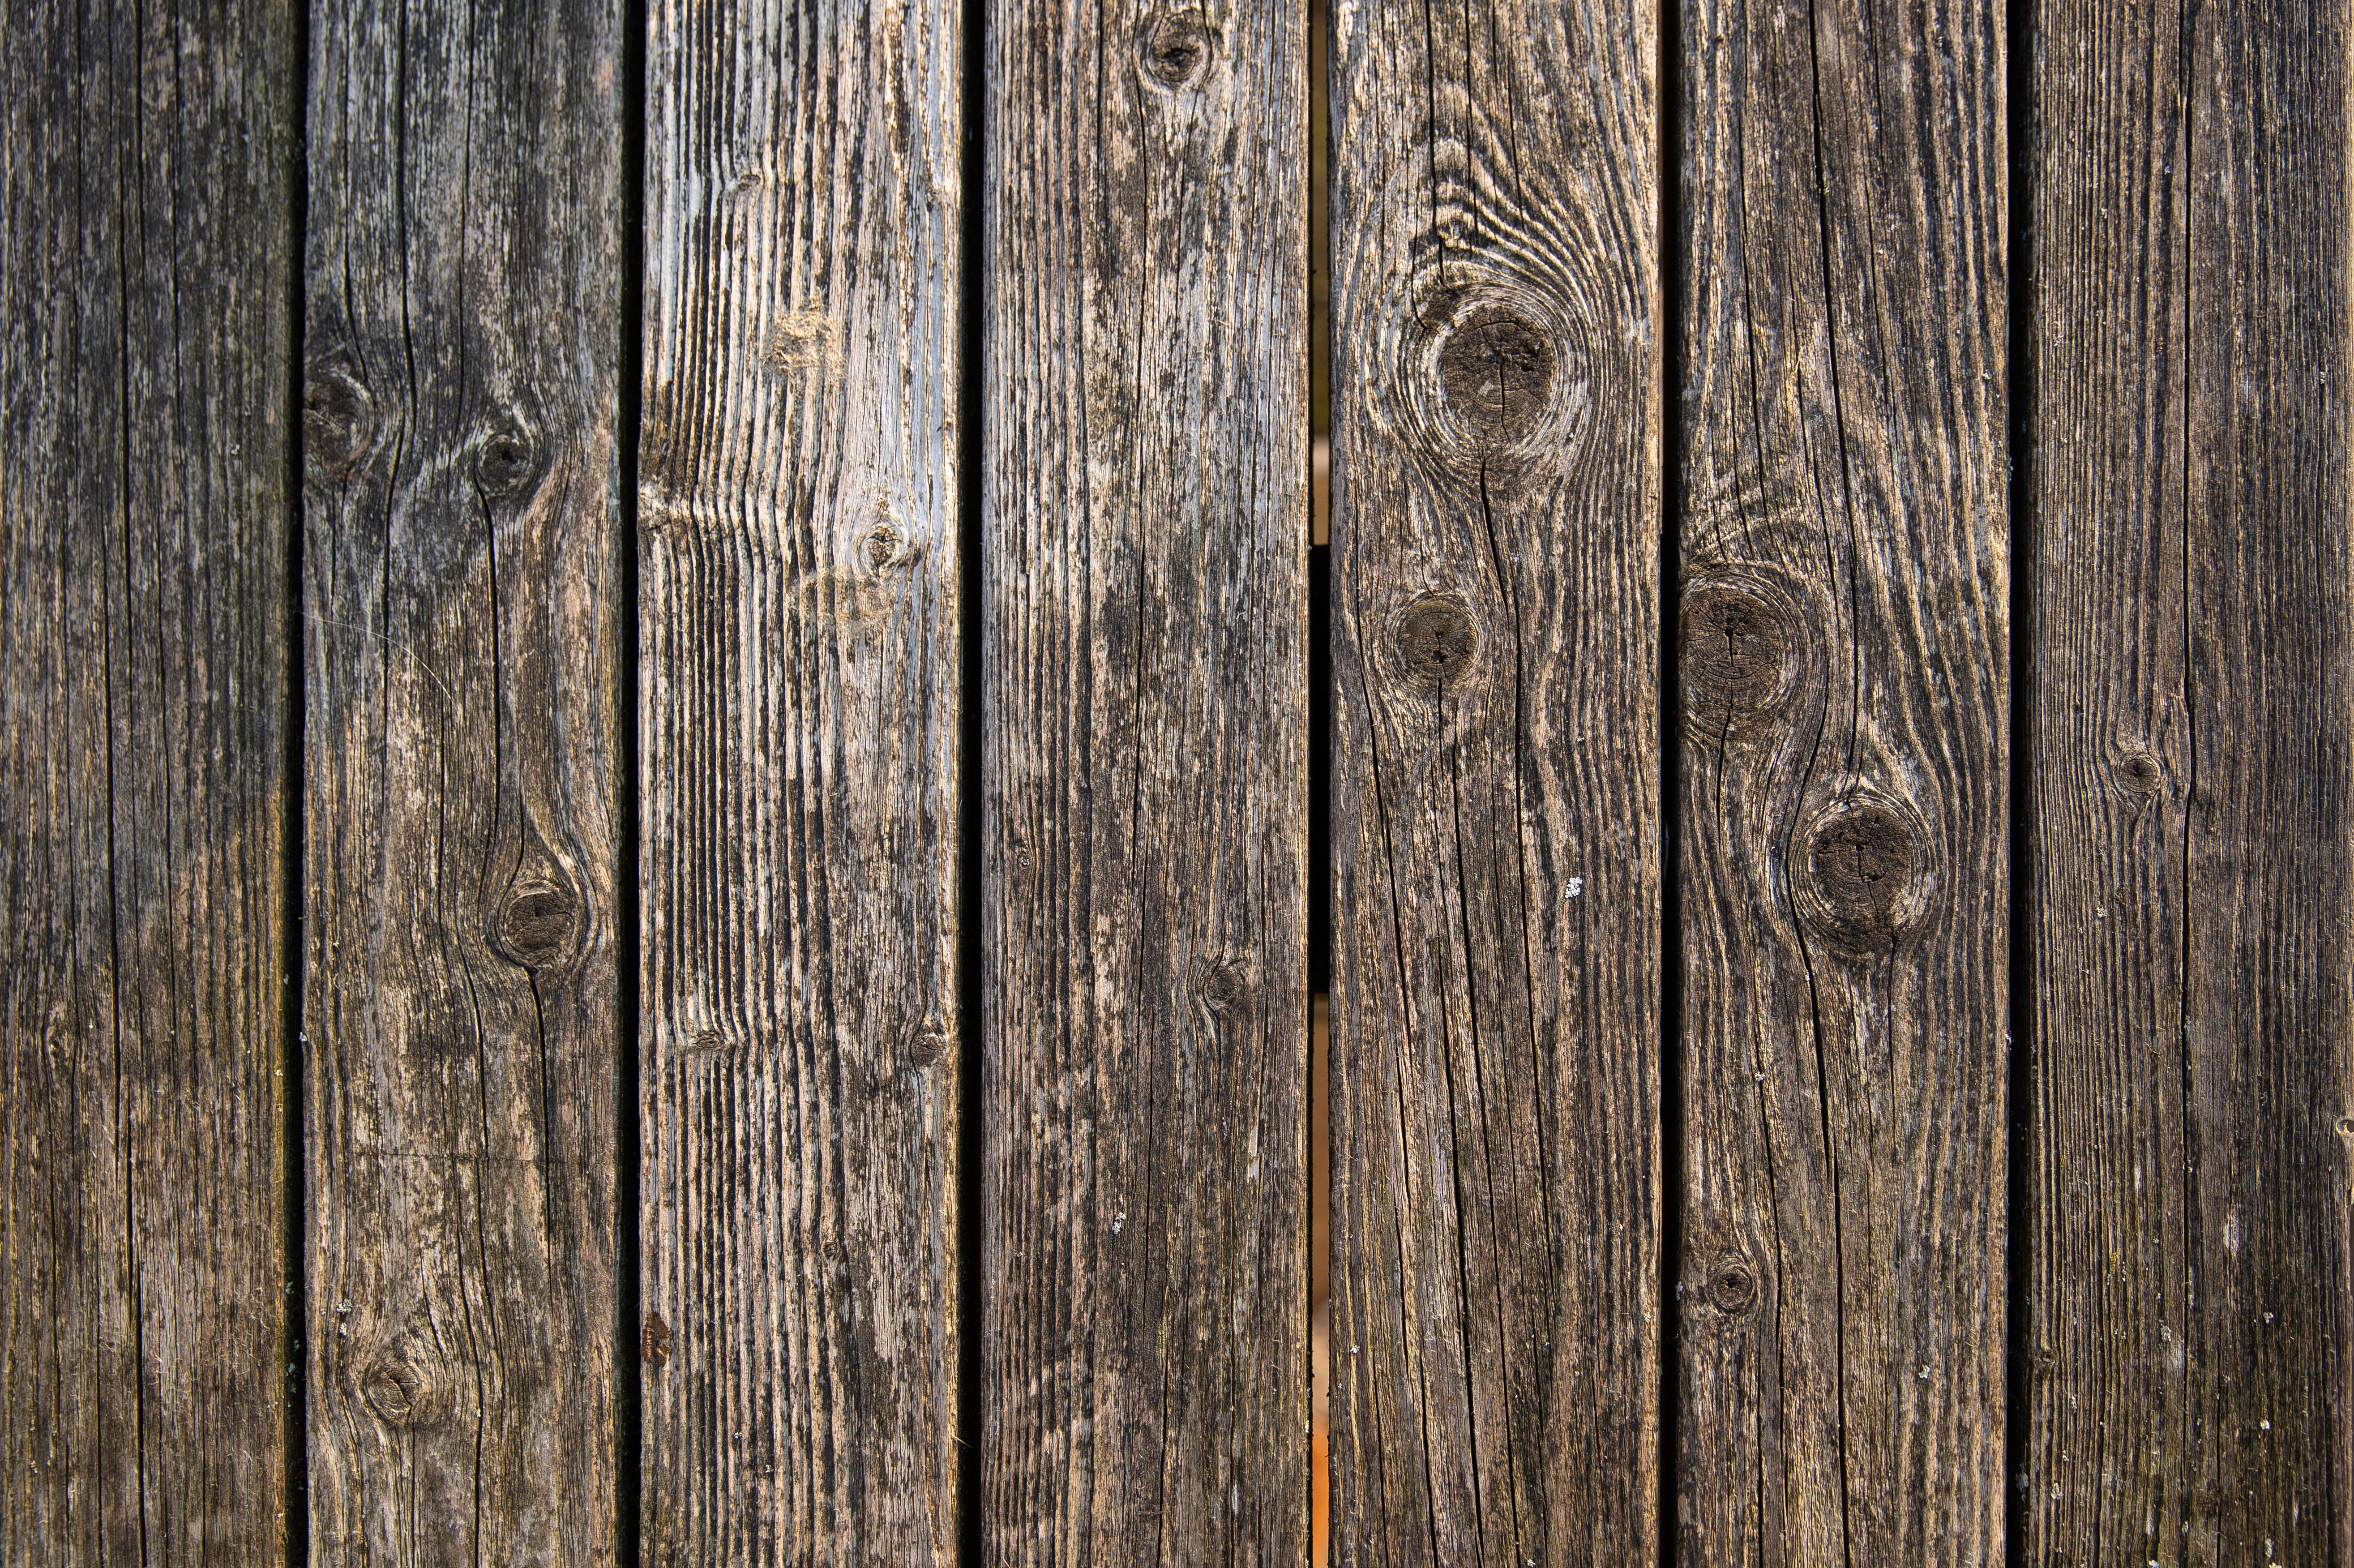
wood, plank, hardwood, wood stain, wood flooring, brown, line, pattern, tree, lumber, floor, flooring